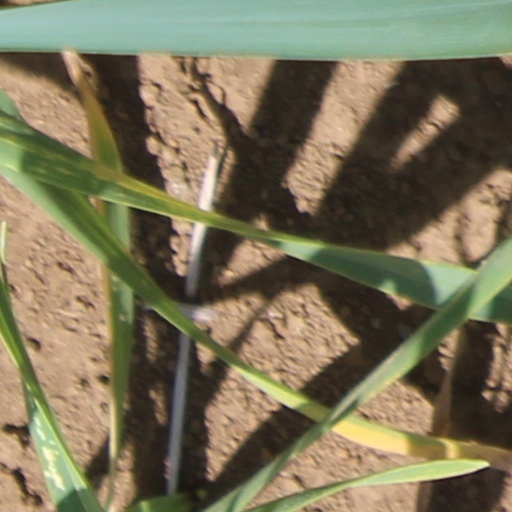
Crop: wheat